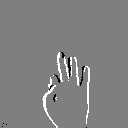
ASL letter: f